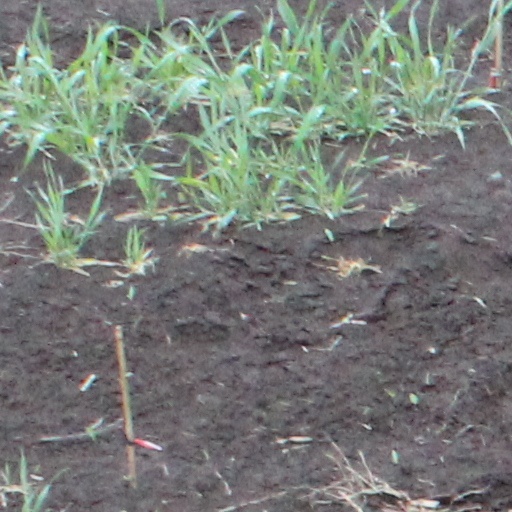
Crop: wheat